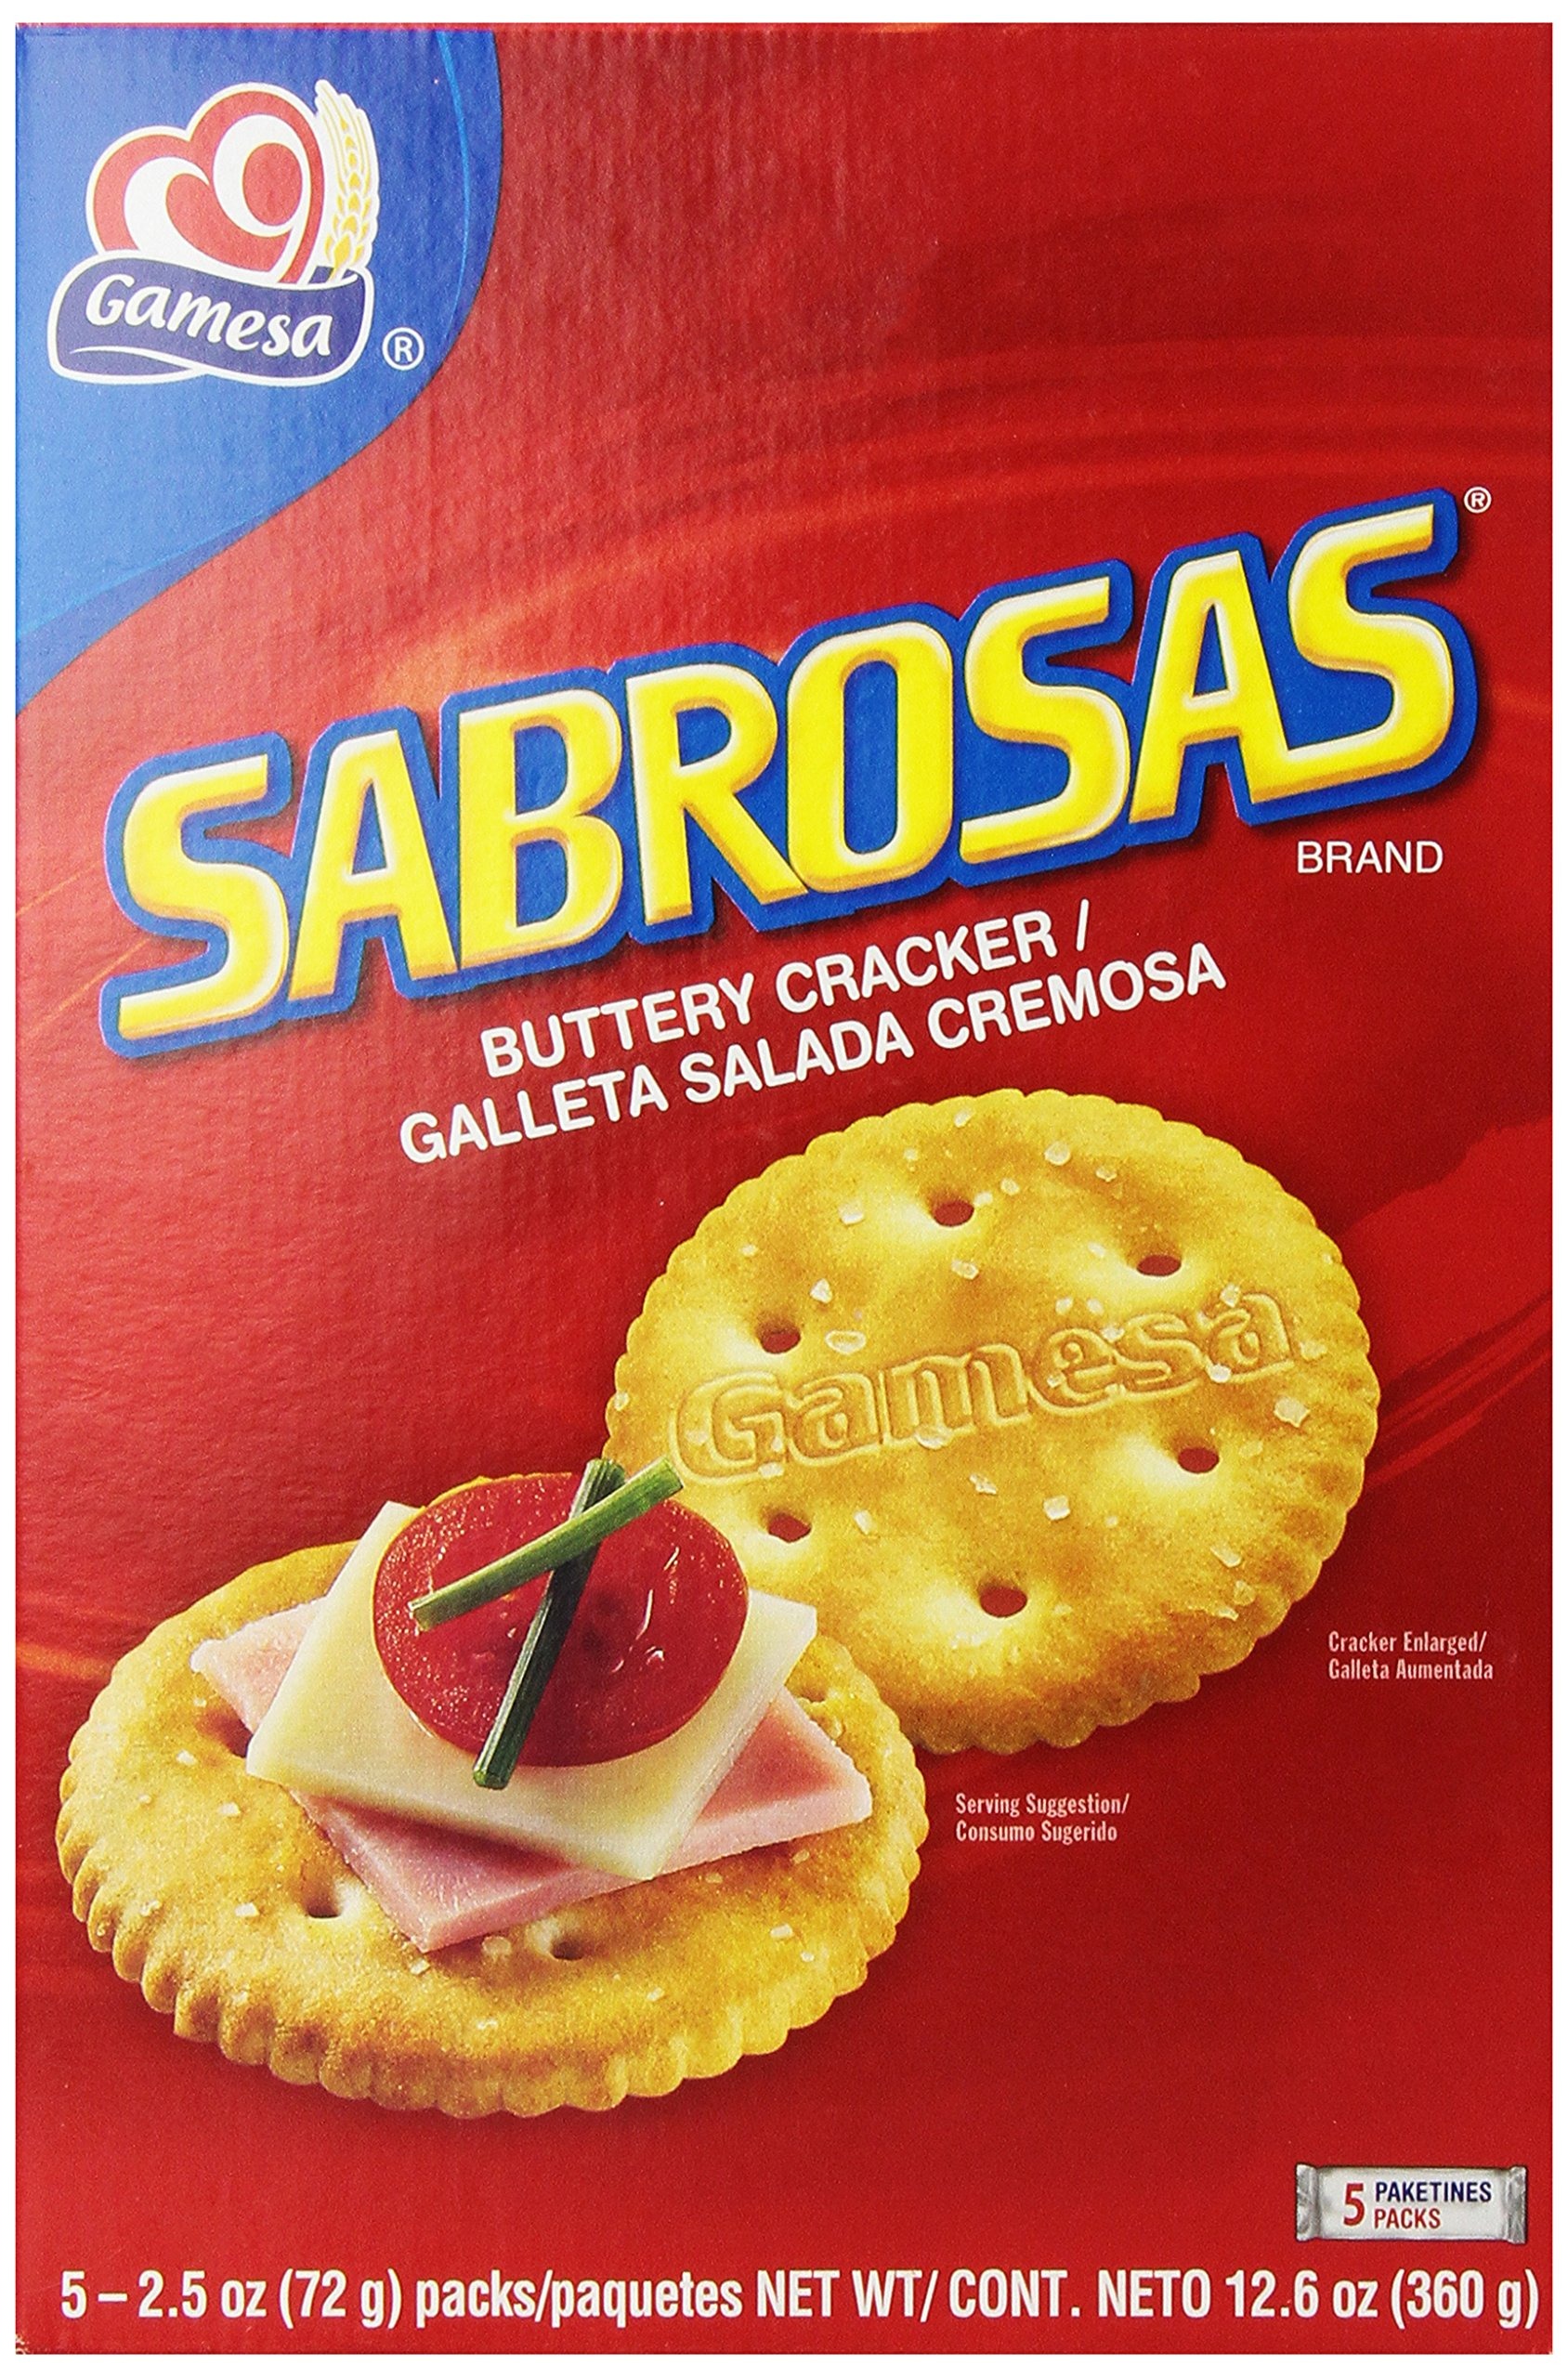
Item Name: Gamesa Sabrosas Crackers, 12.6-Ounce Boxes (Pack of 12)
Bullet Point 1: Pack of 12 12.6-ounce boxes
Bullet Point 2: Zero trans fat
Bullet Point 3: Zero cholesterol
Value: 12.0
Unit: Count

Price: 22.79